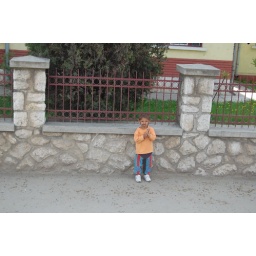
Little guy in awe of a big blue truck driving by him